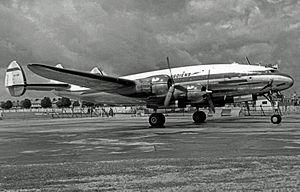
L'accident du Malabar Princess, un Lockheed Constellation de la compagnie Air India, a lieu le 3 novembre 1950 dans le massif du Mont-Blanc, en France. Les 48 passagers et membres d'équipage sont tués. L'appareil, assurant le vol Air India 245 entre Bombay à Londres et faisant escale au Caire et à Genève, s'écrase sur le glacier des Bossons.